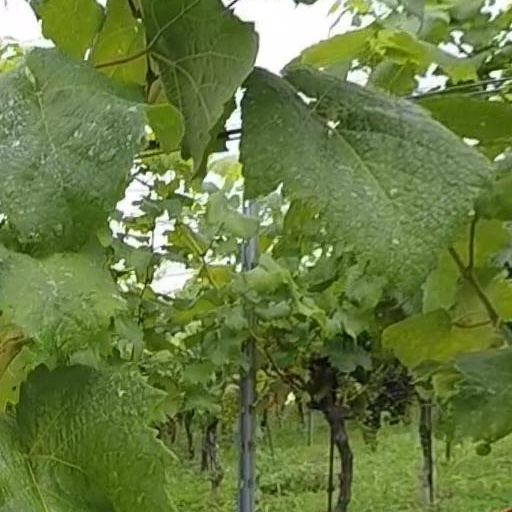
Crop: grape